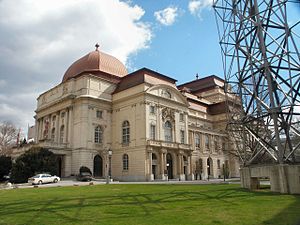
Graz / Historie / 1800-tallet
Operaen
Graz er en by i republikken Østrig, hovedstad i delstaten Steiermark, og ligger i det sydøstlige Østrig. Byen, som har 257 328 indbyggere, er Østrigs næststørste by. Graz er en vigtig universitetsby med fire universiteter og fire højere læreanstalter. Den gamle by i Graz er optaget på UNESCOs verdensarvsliste, og i 2003 var Graz Europas kulturhovedstad.